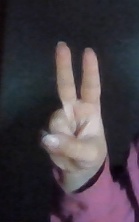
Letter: taa